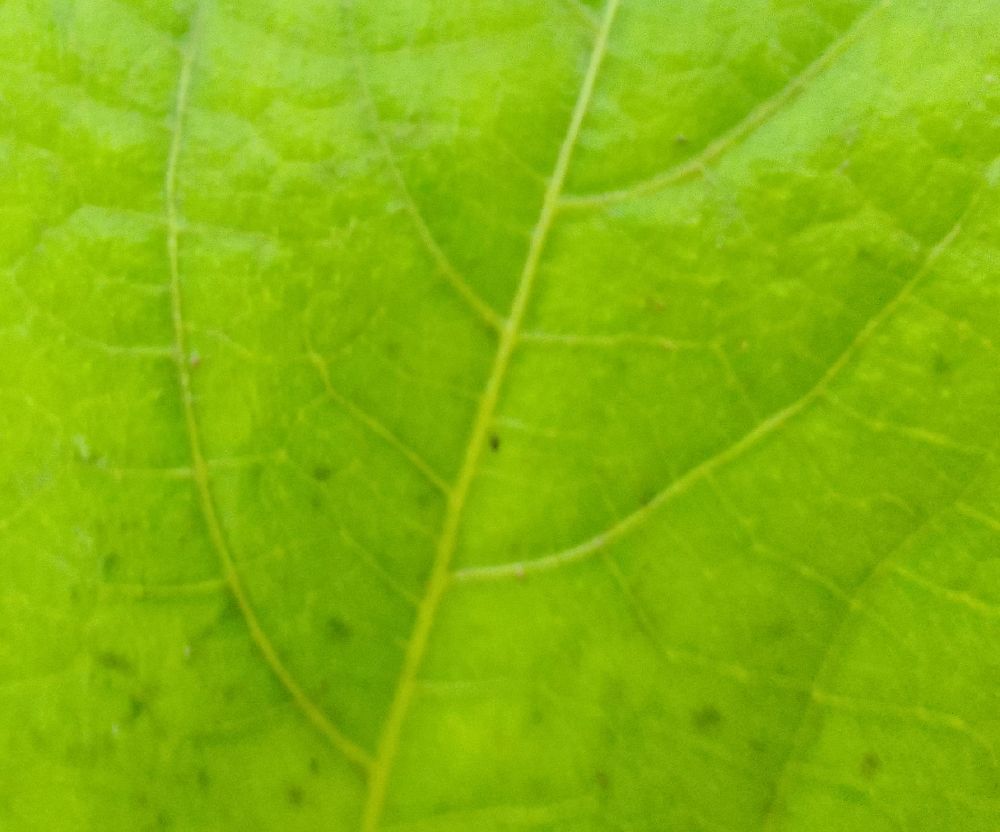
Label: healthy